Bernice Summerfield

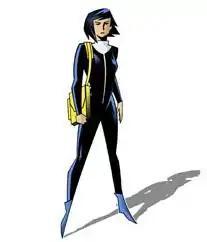
Official image of Bernice Summerfield, as used on the Bernice Summerfield Inside Story book, published October 2007.

Professor Bernice Surprise Summerfield, or simply Benny, is a fictional character created by author Paul Cornell as a new companion of the Seventh Doctor in Virgin Publishing's range of original full-length "Doctor Who" novels, the "New Adventures". The "New Adventures" were authorised novels carrying on from where the "Doctor Who" television series had left off, and Summerfield was introduced in Cornell's novel "Love and War" in 1992.